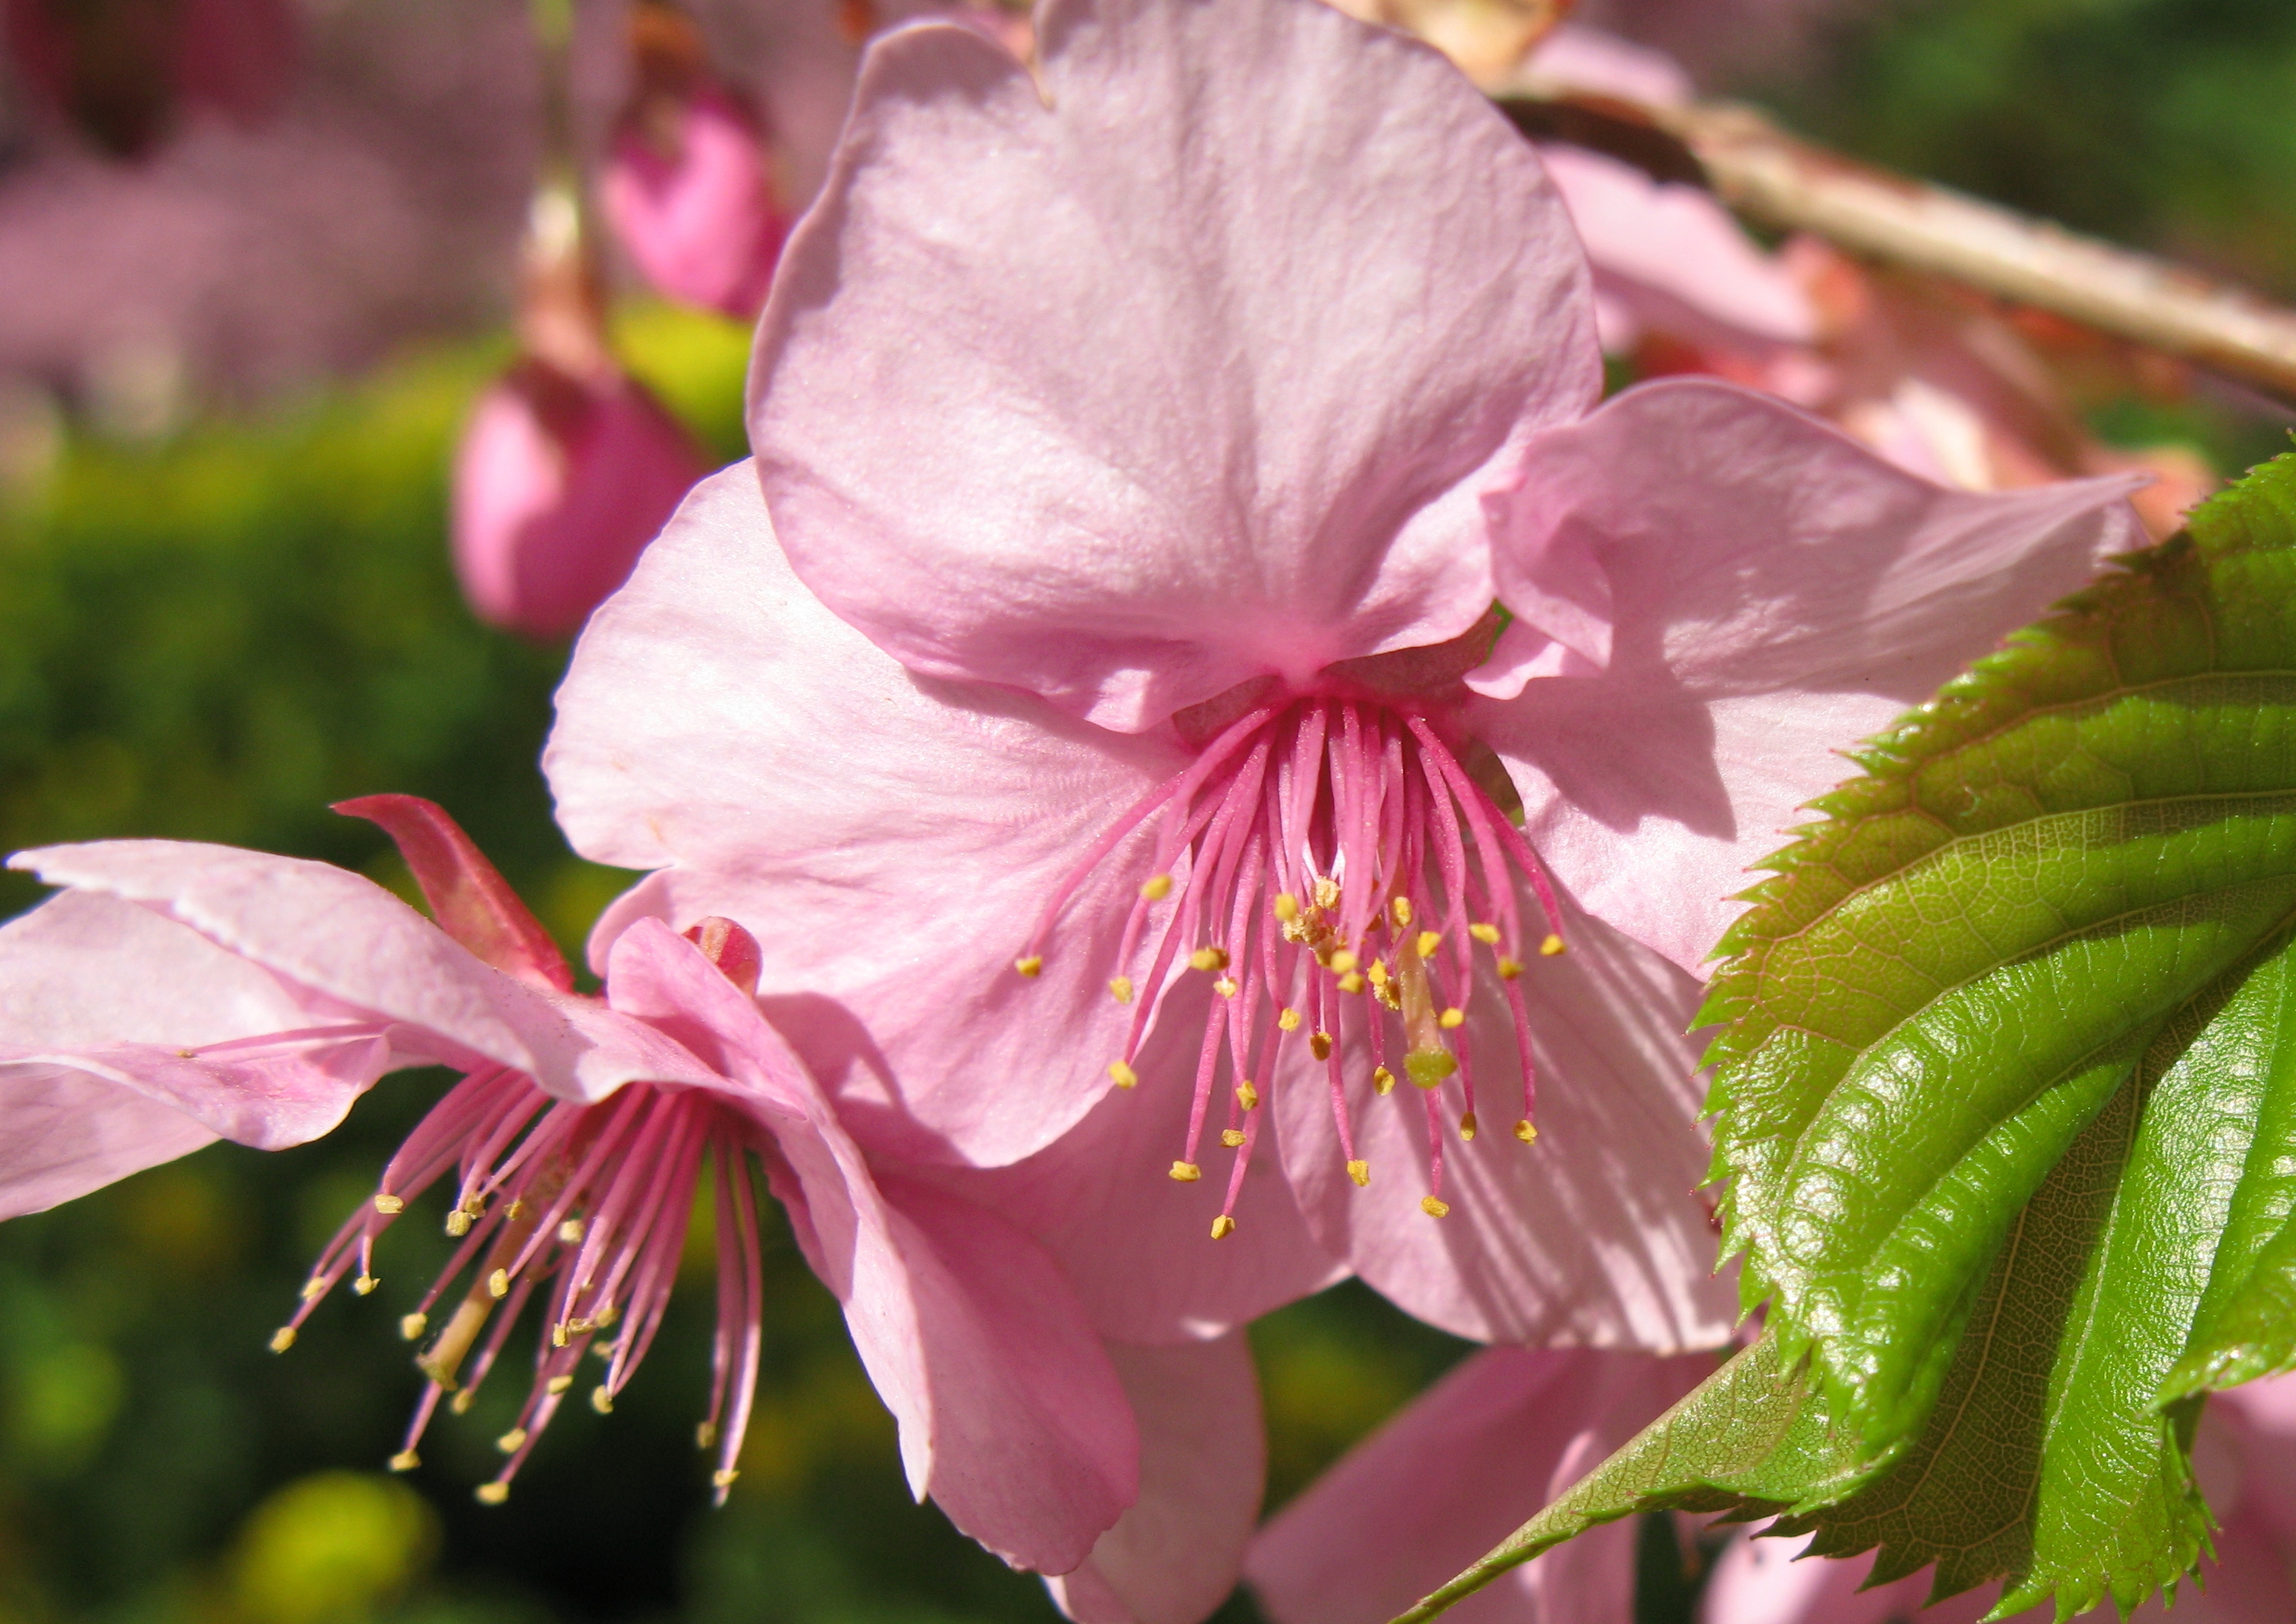
blossom, plant, flower, petal, high, botany, flora, shrub, sakura, hires, cherry, hi, res, g7, macro photography, flowering plant, woody plant, land plant